The Villages, Florida

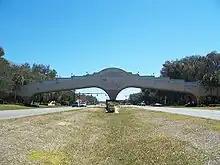
Golf cart bridge over US 27/US 441

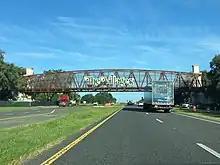
Golf cart bridge over SR 44 at Brownwood Paddock Square

The Villages development is bounded roughly by US 27/US 441 to the east, US 301 to the west, County Road 42 (CR 42) to the north, and CR 468 well south of CR 466A with the development of several new villages, Fenney, and the Brownwood town center in that area. On December 10, 2013, the Villages of Lake-Sumter Inc. agreed to an $8 million deal to purchase the Pine Ridge Dairy tract in Fruitland Park, Florida, with a planned construction of 2,038 new Villages homes. Although CR 466 previously served as the central east–west corridor, the addition of homes and facilities south of it and in the city of Fruitland Park, Florida has turned the highway into a secondary east–west corridor. Buena Vista Boulevard and Morse Boulevard serve as significant north–south corridors.